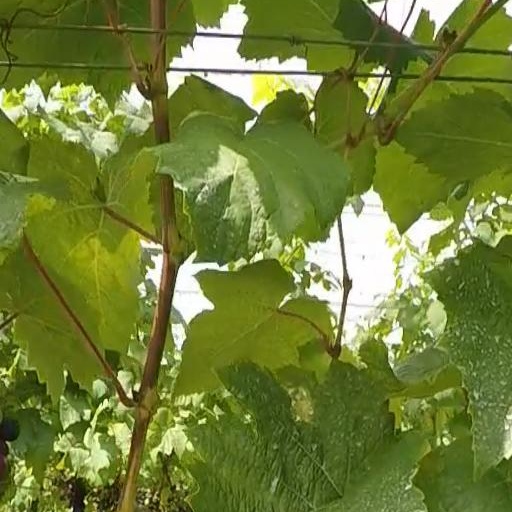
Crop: grape